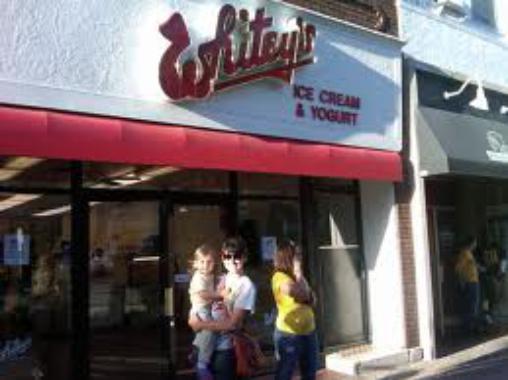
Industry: Food